Dice tower

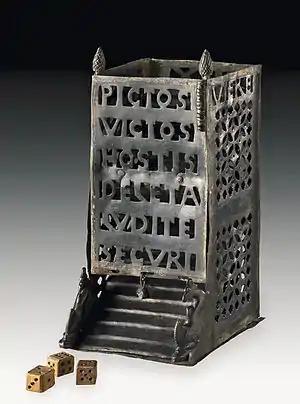
The Vettweiss-Froitzheim Dice Tower dates from the 4th century AD

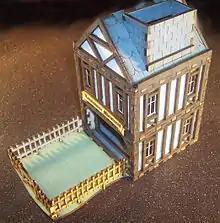
A dice tower, made to look like a medieval house in 28mm scale

A dice tower (Latin "turricula" ) is a tool used by gamers to roll dice fairly. Dice are dropped into the top of the tower, and bounce off of various hidden platforms inside it before emerging from the front. Dice towers eliminate some methods of cheating which may be performed when rolling dice by hand. There are many forms of towers and they vary in construction and design.